Mikhail Tsetlin

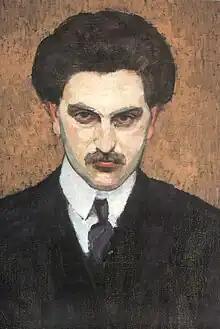
1910s portrait (unknown author)

Mikhail Osipovich Tsetlin (July 10, 1882, Moscow, Russian Empire, — November 10, 1945, New York City, United States) was a Russian poet, dramatist, novelist, memoirist, revolutionary and translator better known under his pen name Amari (Амари). In the late 1918, facing persecution by the Bolsheviks (as a former SR Party activist), Tsetlin left the Soviet Russia for France. In 1923, he founded "Okno" literary magazine, which published three issues and was later re-established by Tsetlin's distant relative, the poet Anatoly Kudryavitsky as a web-only journal after a lapse of some 83 years. In Paris, Tsetlin's home was open to Russian émigré artists, for whom he often provided. He earned respect as a philanthropist and a literary entrepreneur. In 1940 Tsetlin moved to the USA where he, together with Mark Aldanov, founded "Novy Zhurnal" (Новый Журнал) magazine in 1942.